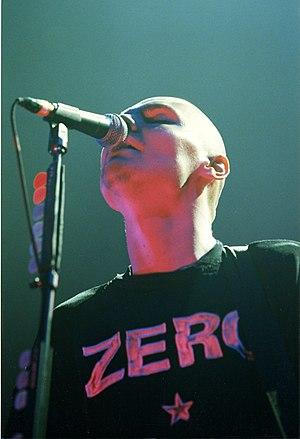
Scott Pilgrim ou Scott Pilgrim contre le monde au Québec est une comédie canado-américano-britannico-japonaise coécrite et réalisée par Edgar Wright, sortie en 2010. Il s'agit de l'adaptation de la série de comics Scott Pilgrim de Bryan Lee O'Malley, éditée chez Oni Press.